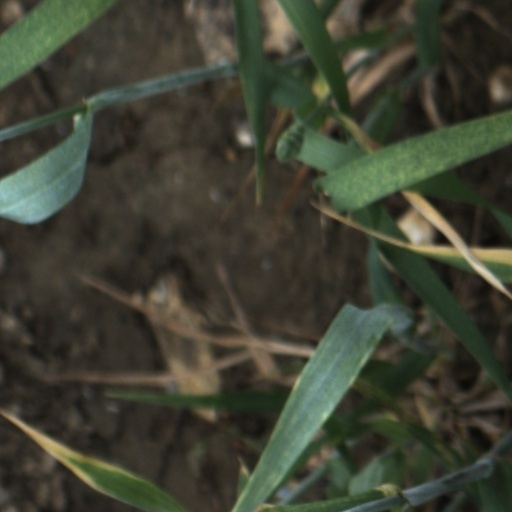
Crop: wheat